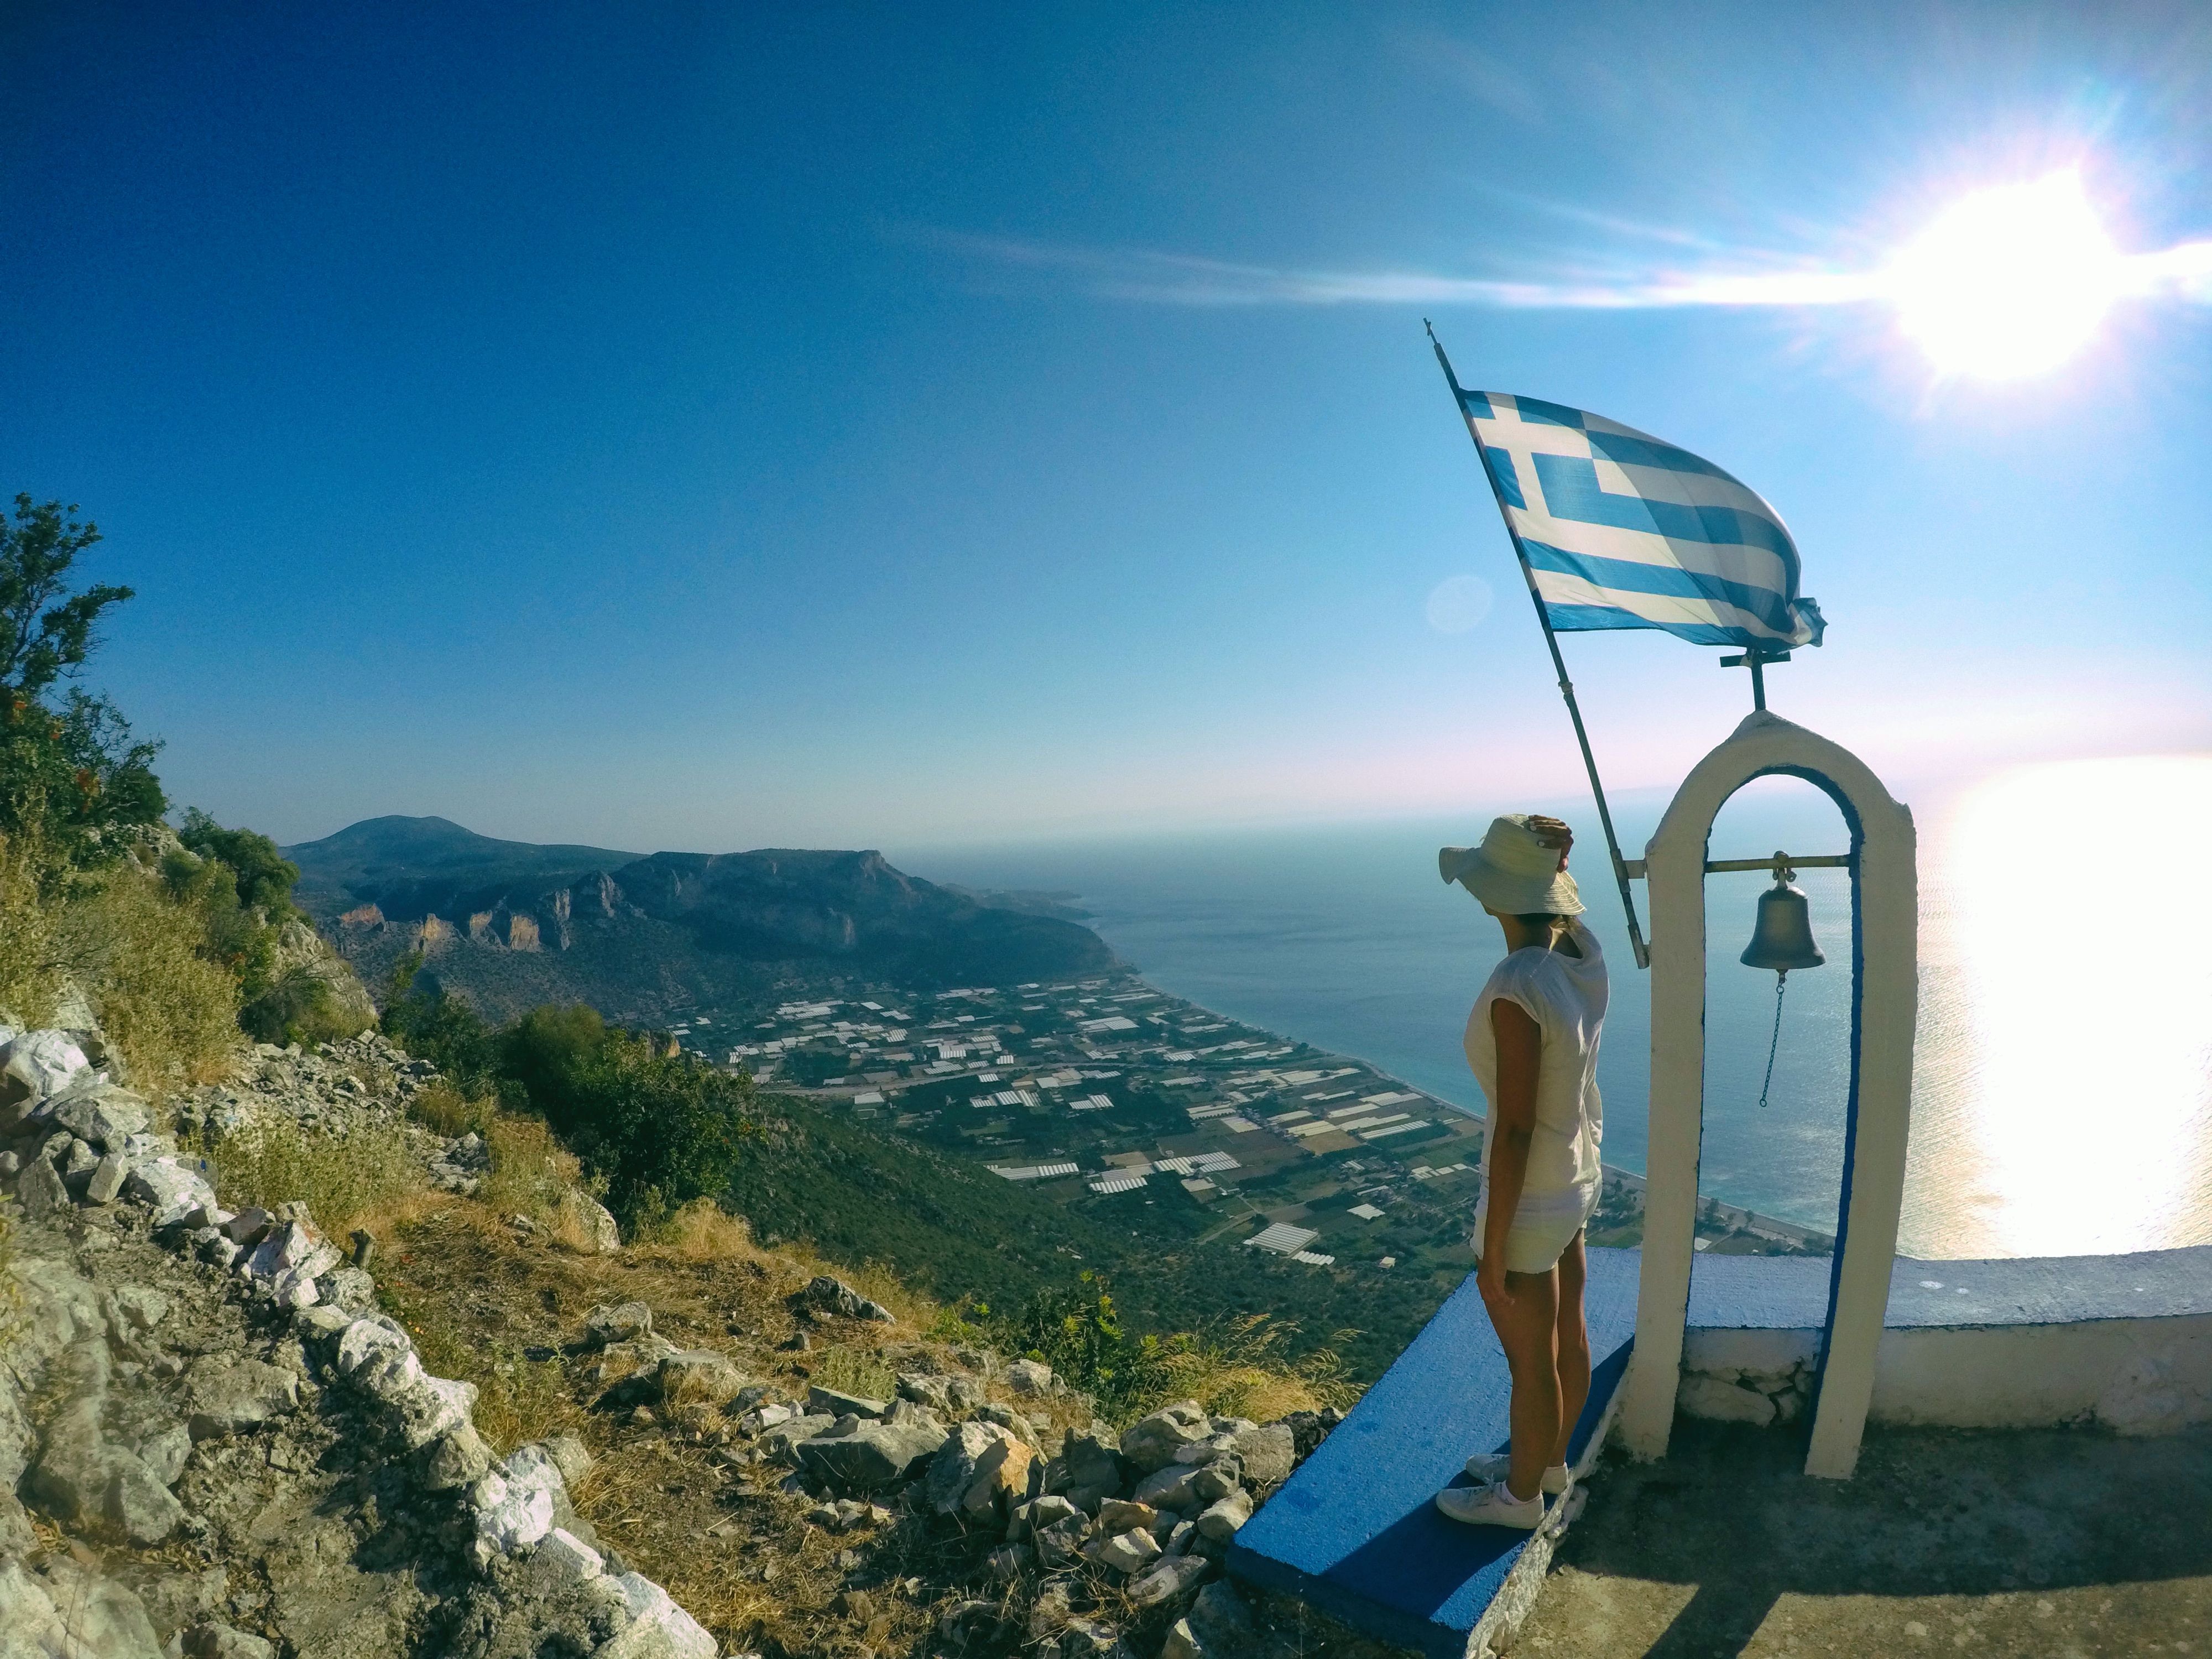
sea, mountain, adventure, wind, mountain range, vacation, extreme sport, sports, alps, mountainous landforms